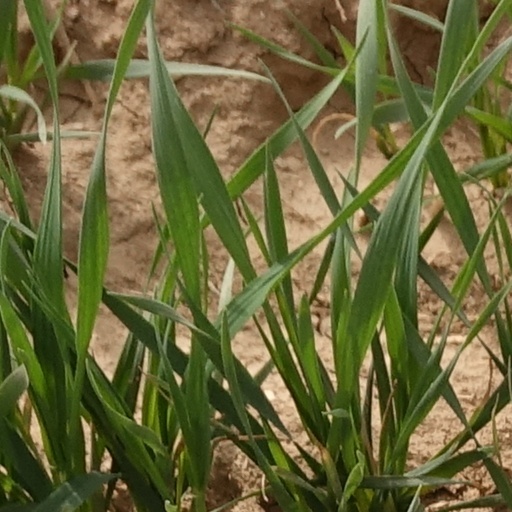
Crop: wheat